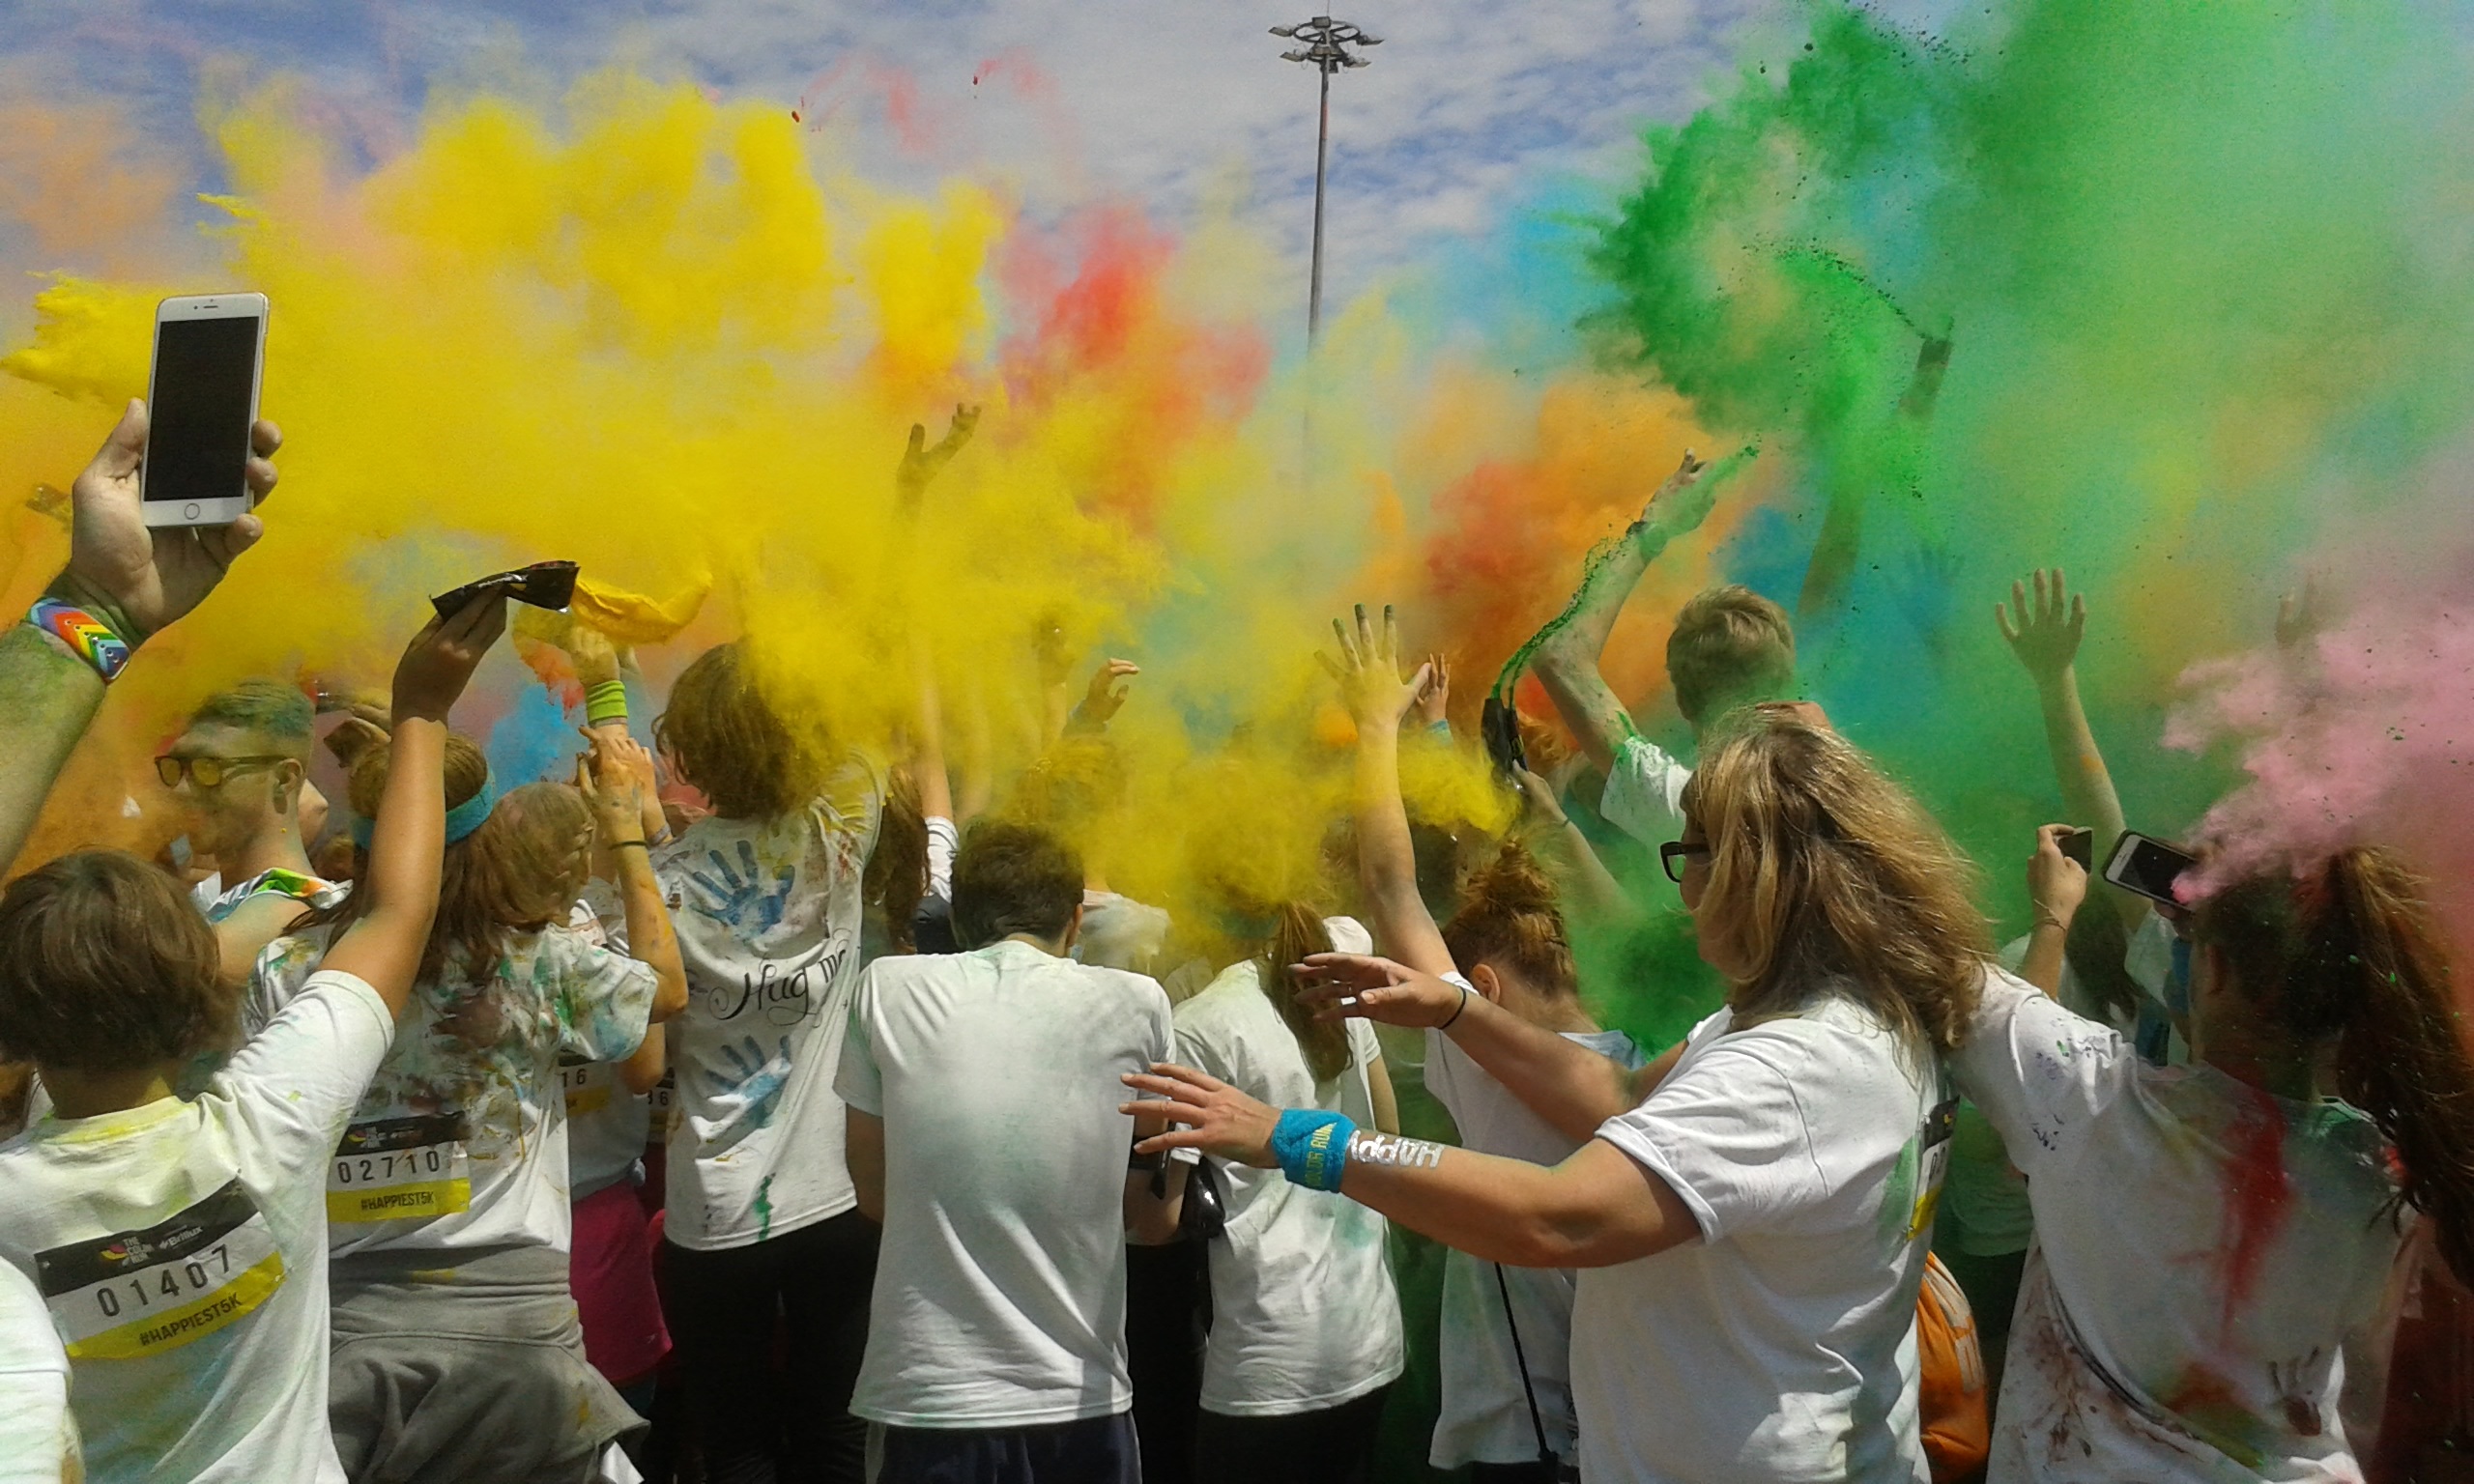
crowd, color, colorful, festival, party, colorrun